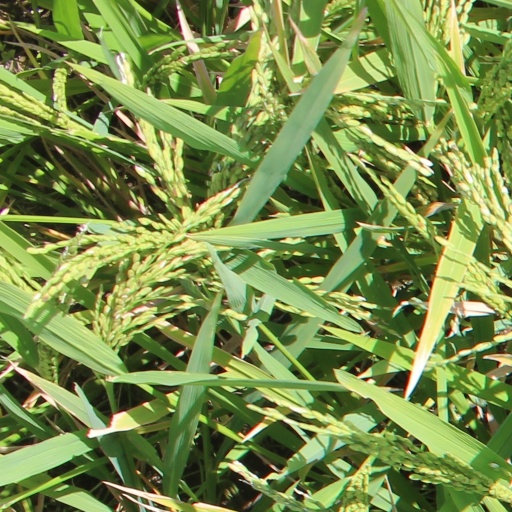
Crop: rice